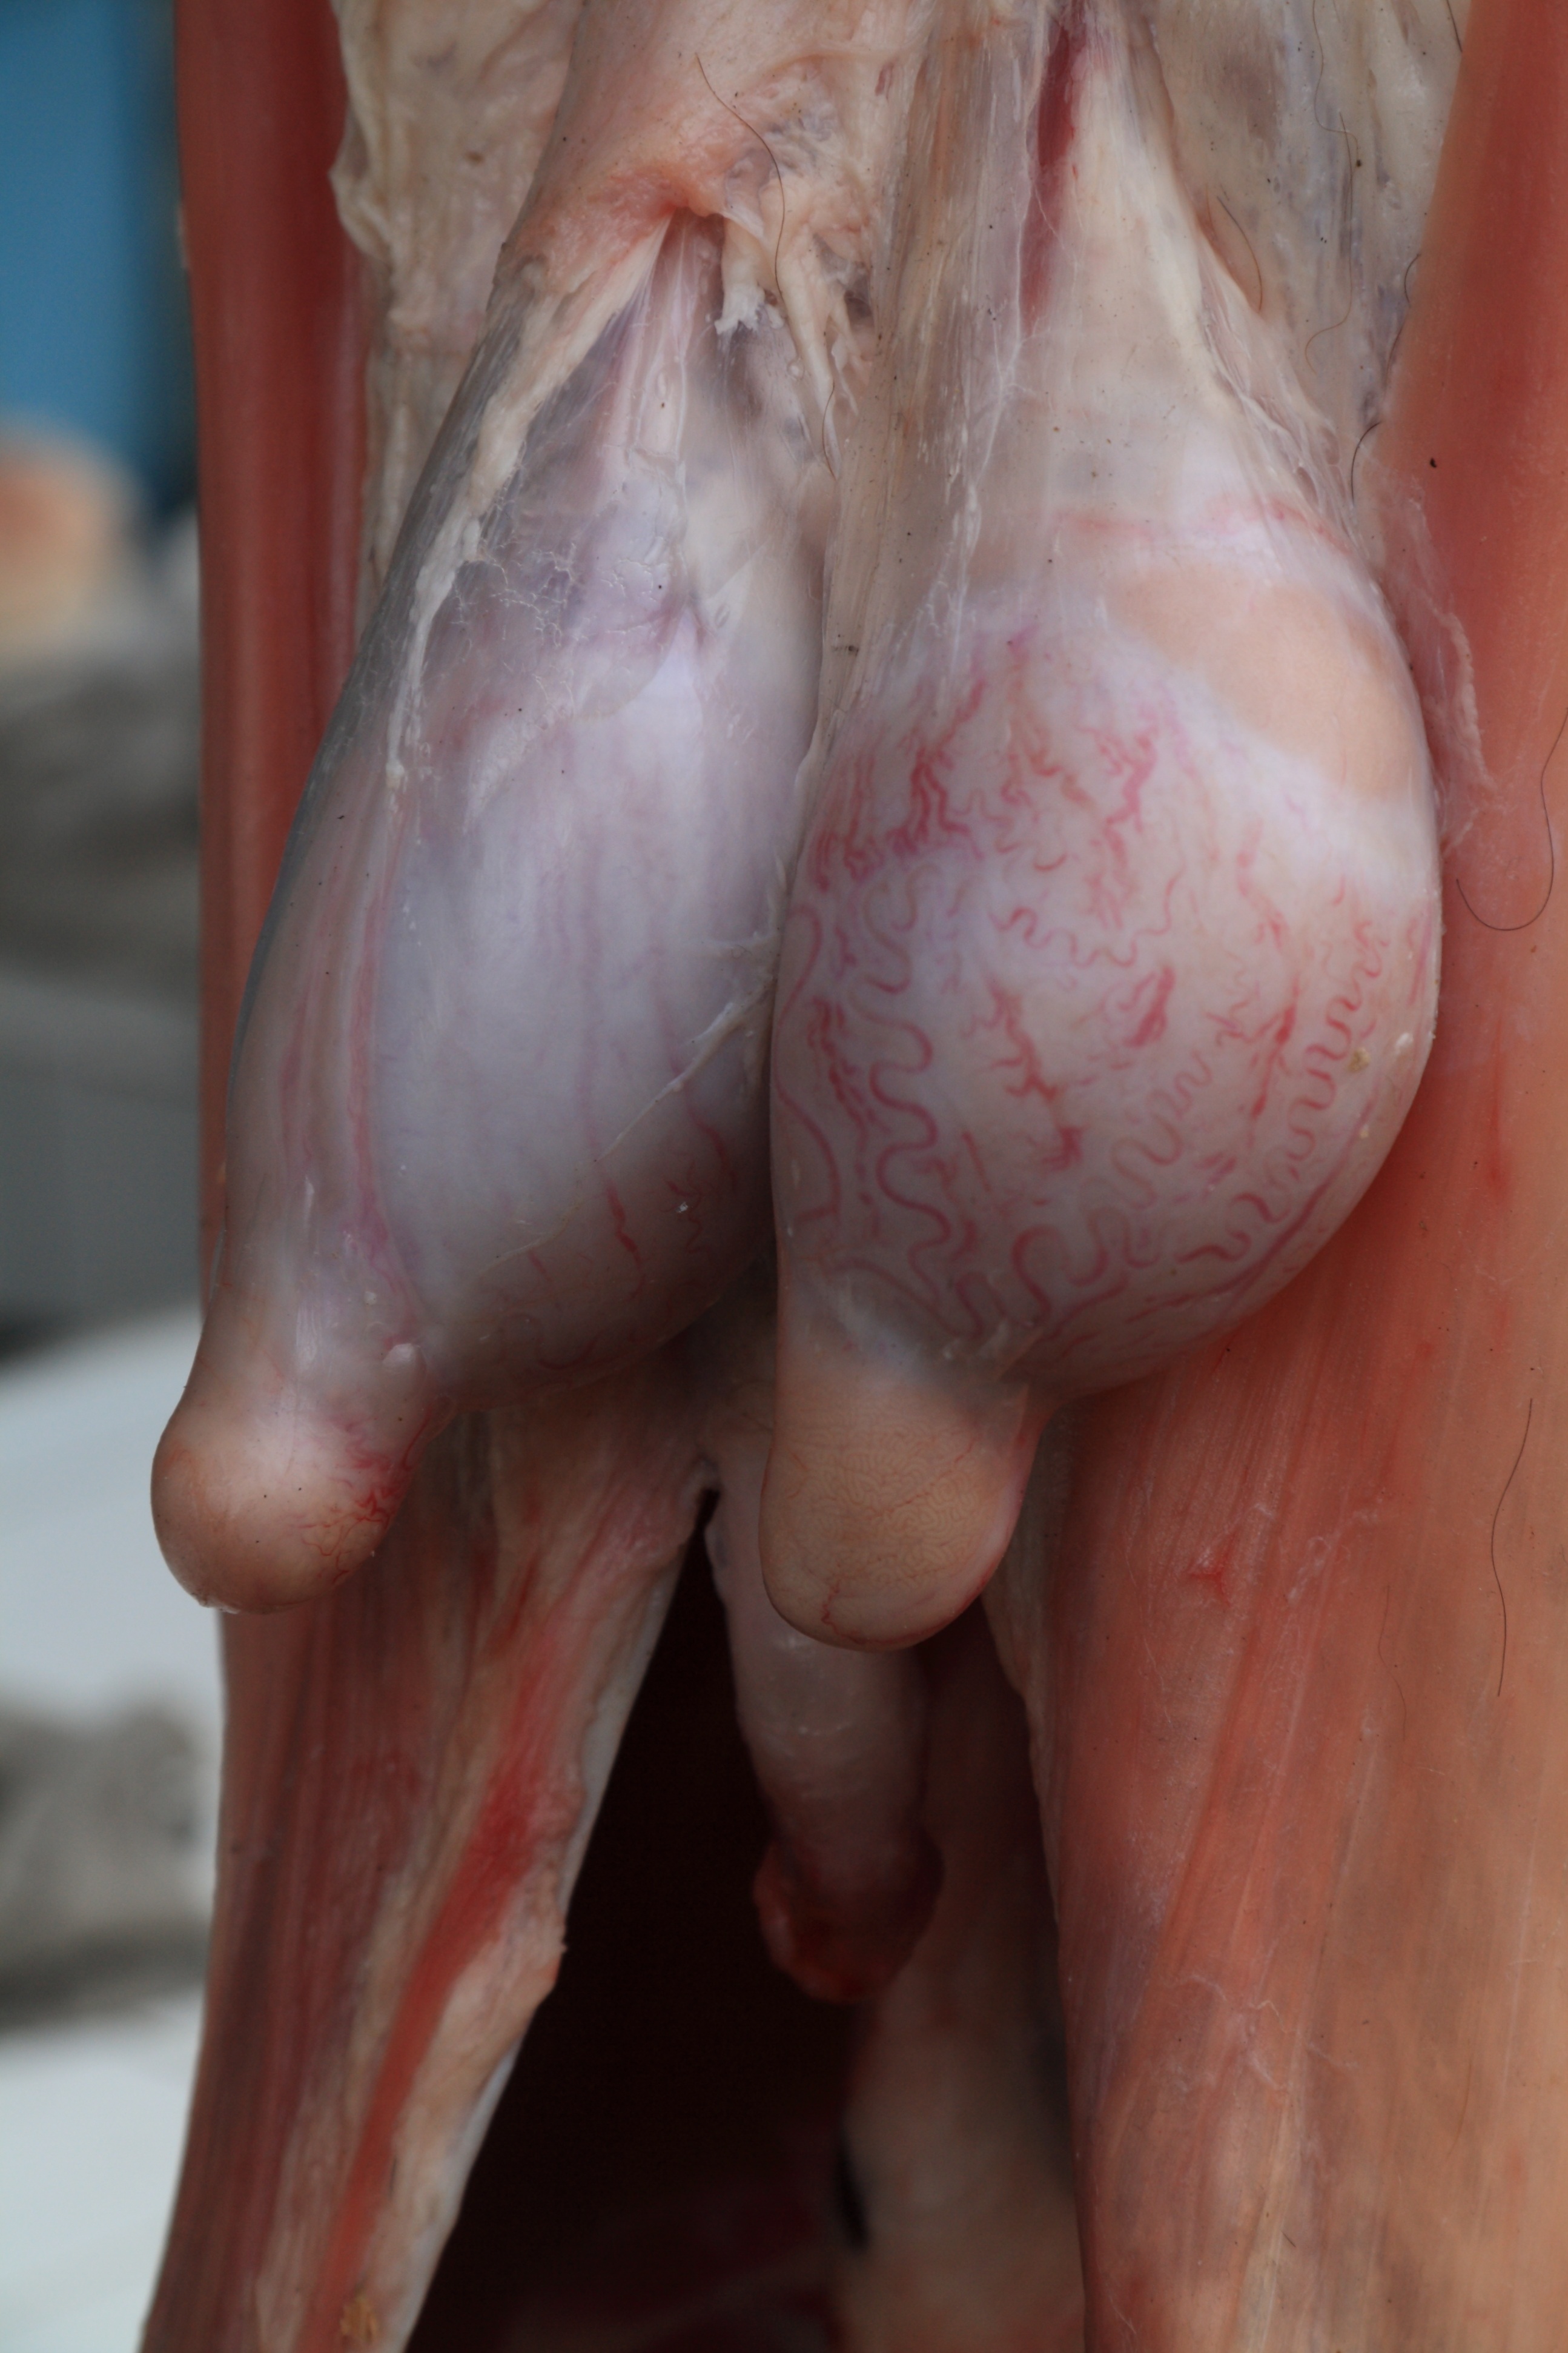
hand, leg, finger, food, fresh, death, meat, muscle, mouth, chest, cut, close up, human body, nose, head, skin, raw, organ, slaughter, butcher, whole, flesh, sense, butchered, slaughtering, art model